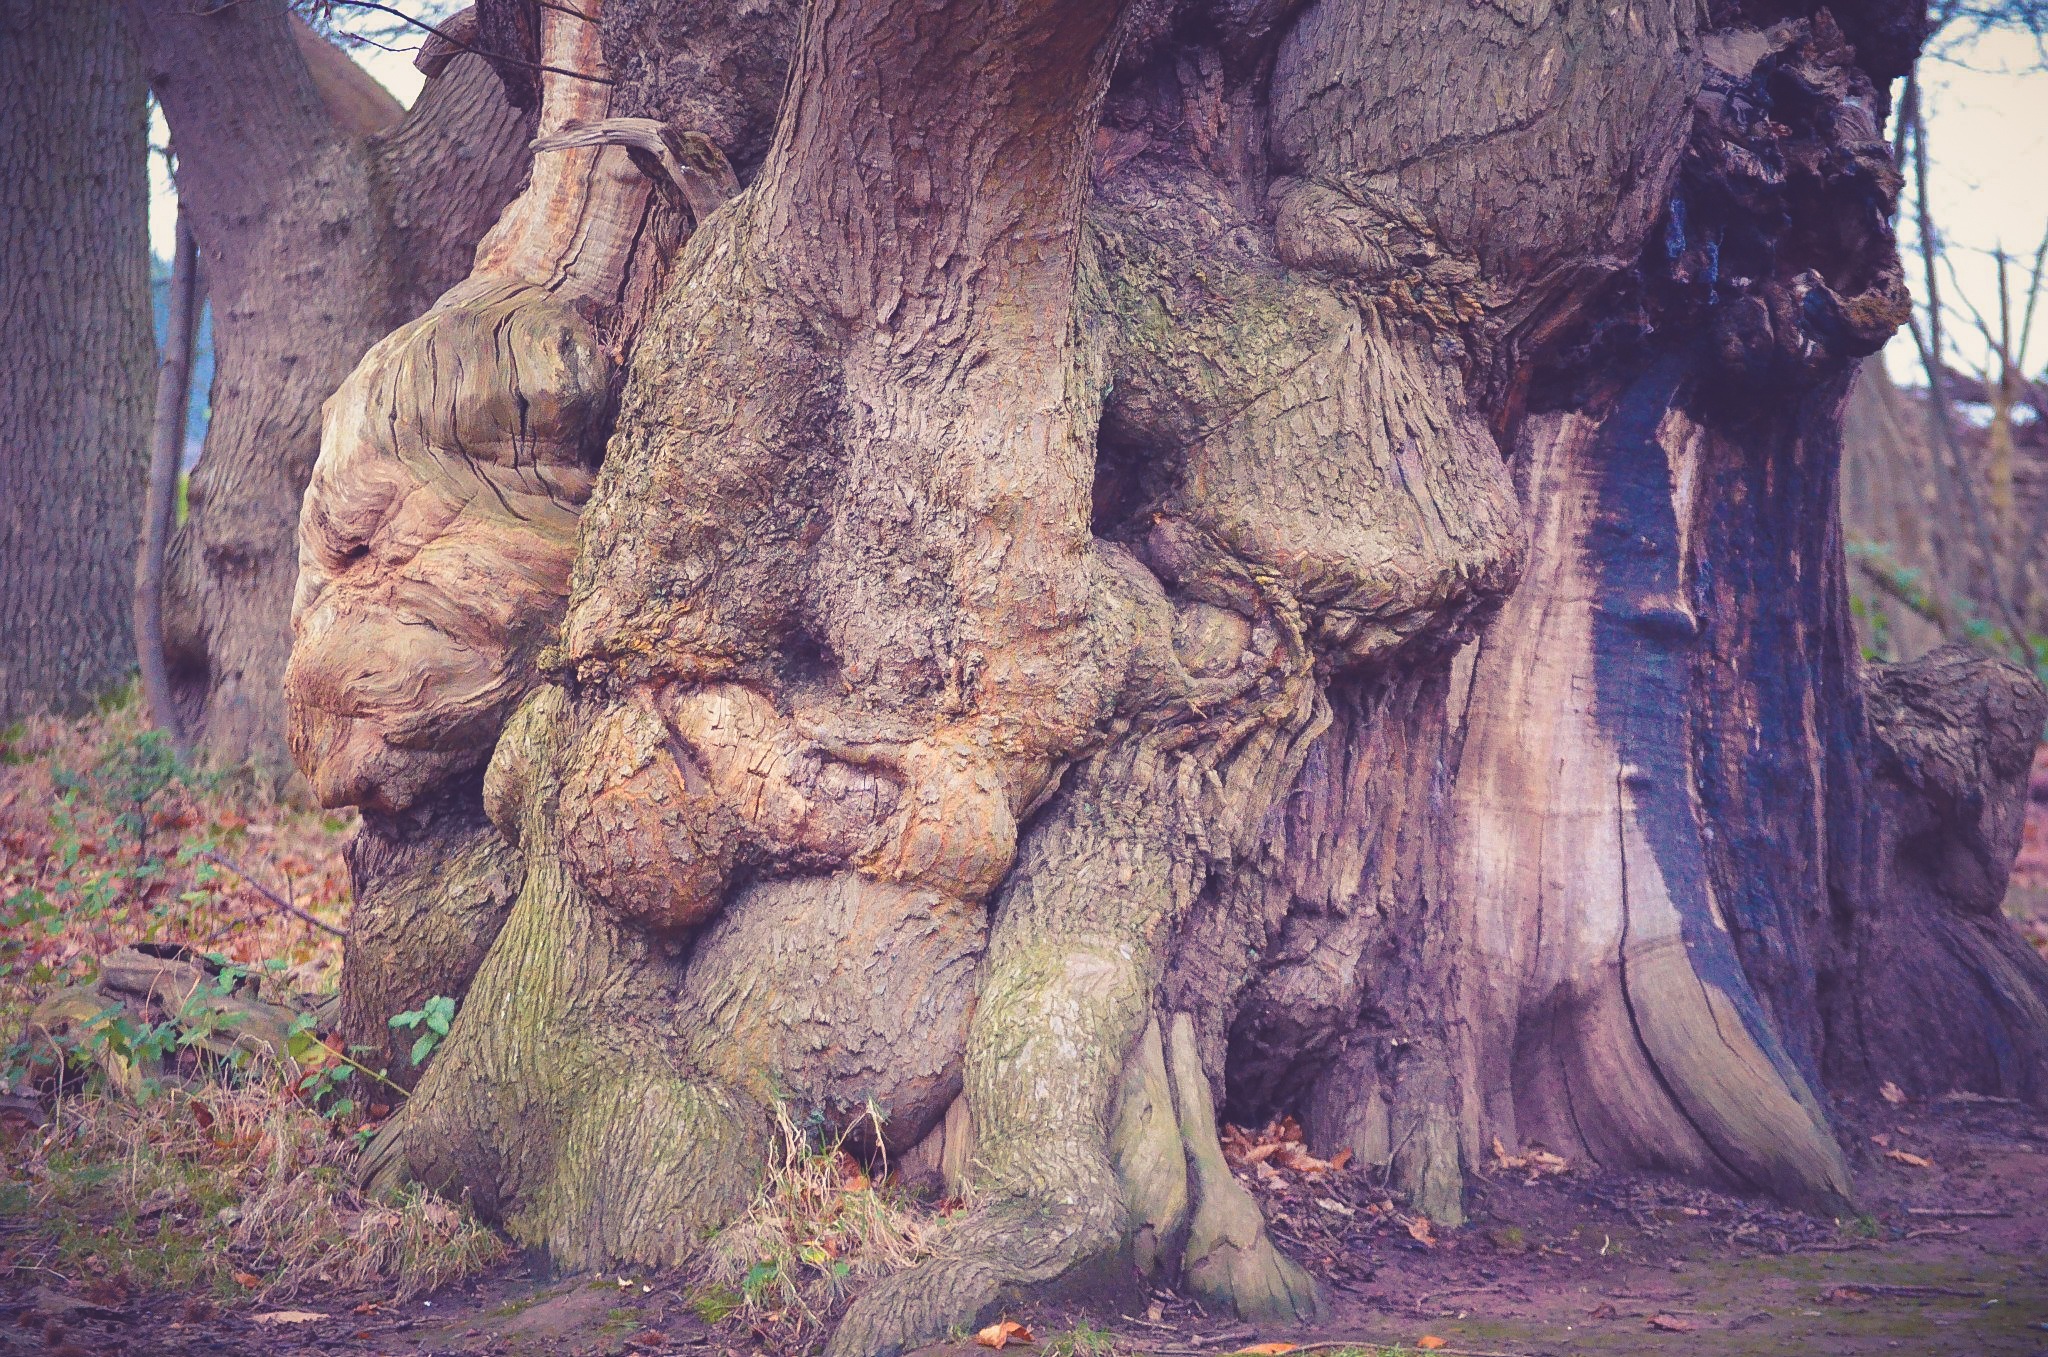
tree, plant, trunk, root, art, woodland, mythology, woody plant